Anton Berns

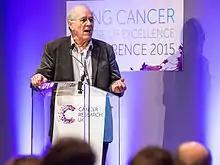
Anton Berns in December 2015

Antonius Jozef Maria "Anton" Berns (born January 1945, Schijndel) is a Dutch scientist researching molecular genetics and author of the Mouse Cancer Models studies series.